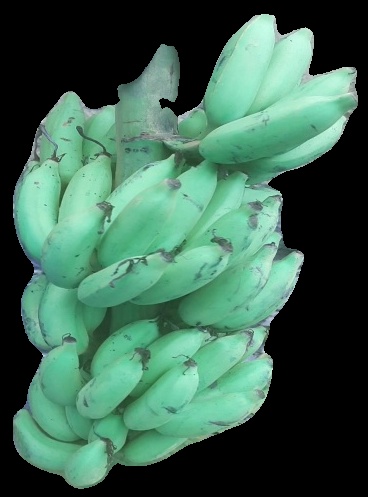
Variety: elakki-bale
Grade: grade2